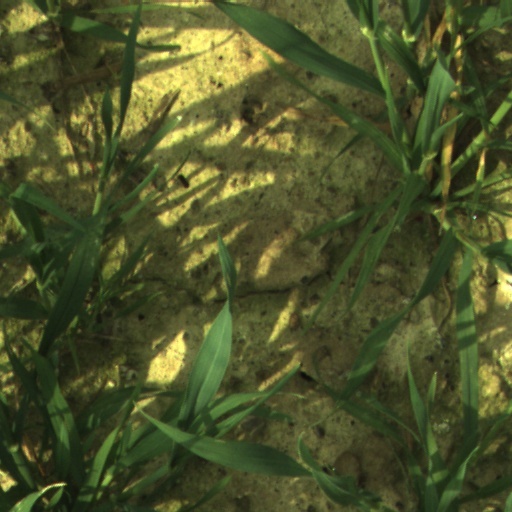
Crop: wheat